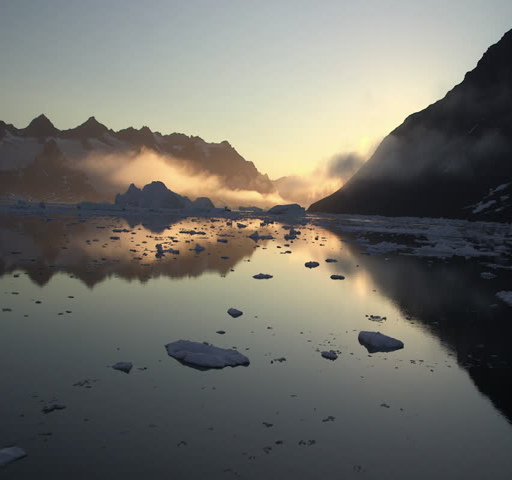
floating and moving broken ice floes in the calm sea , reflection of snowy mountains in water surface , like a mirror